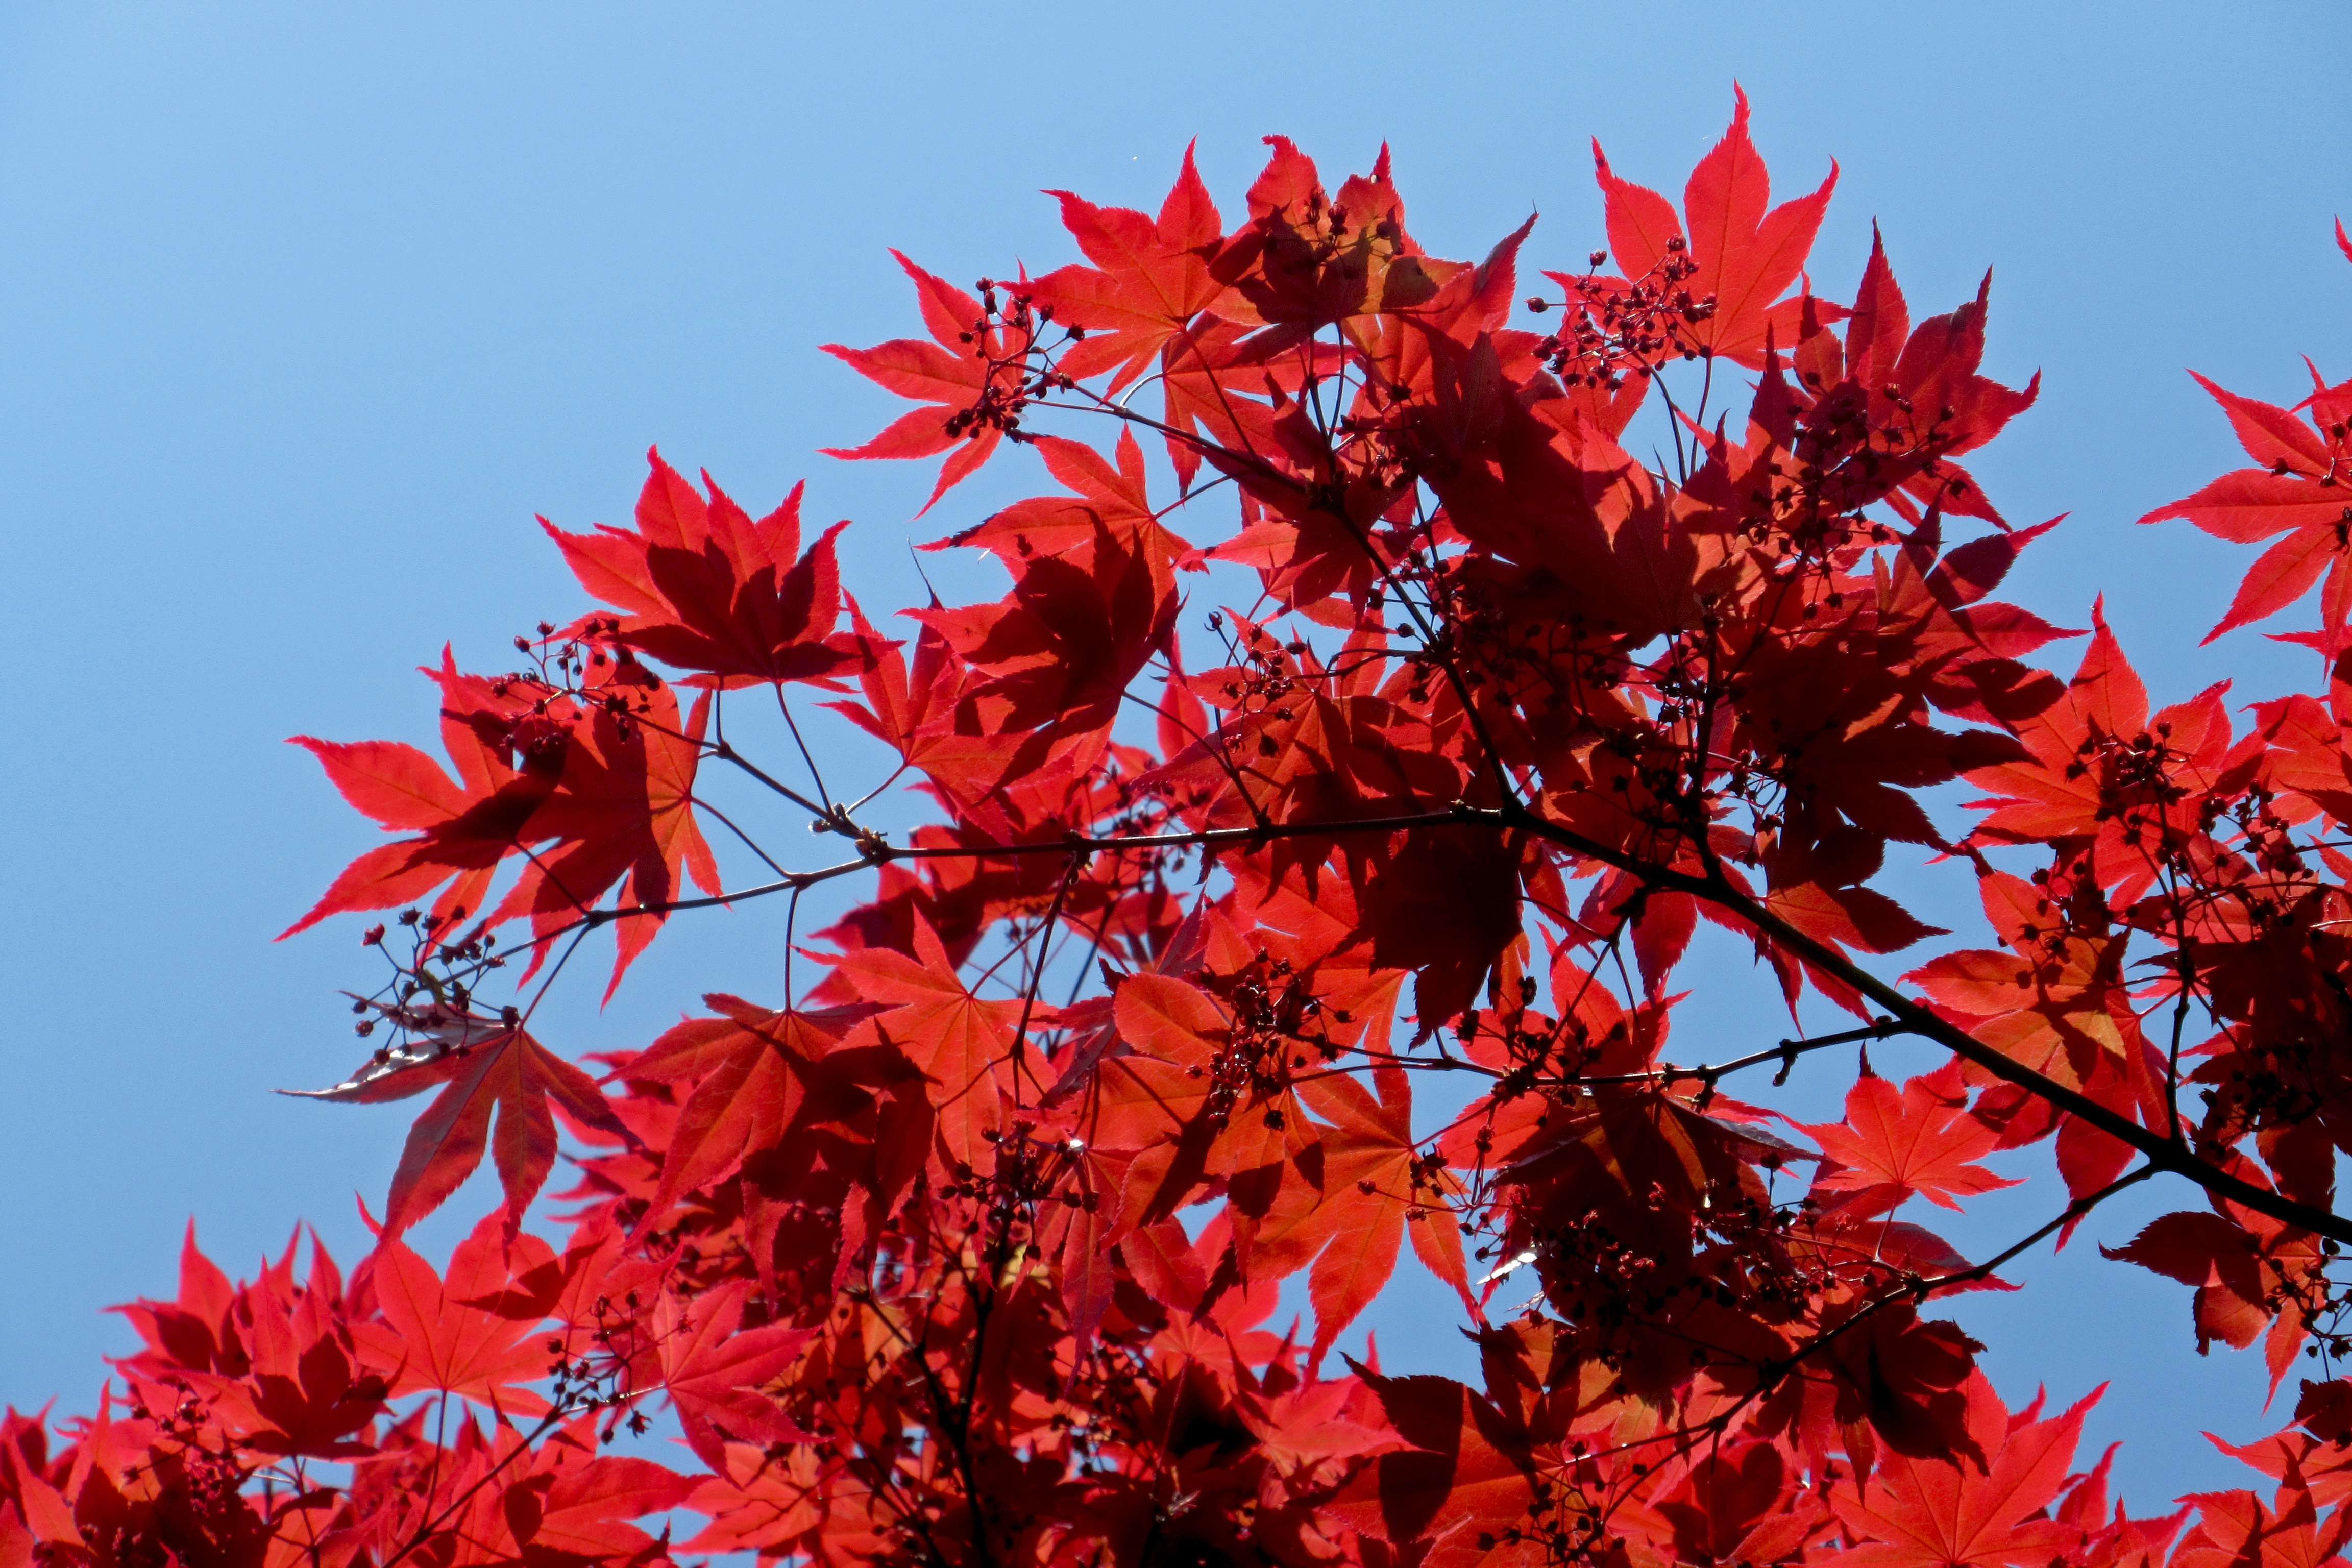
tree, nature, branch, plant, sky, sunlight, leaf, flower, spring, red, color, autumn, contrast, botany, colorful, garden, flora, season, maple, maple tree, maple leaf, leaves, shrub, branches, japanese maple, beauty, flowering plant, rossa, woody plant, land plant